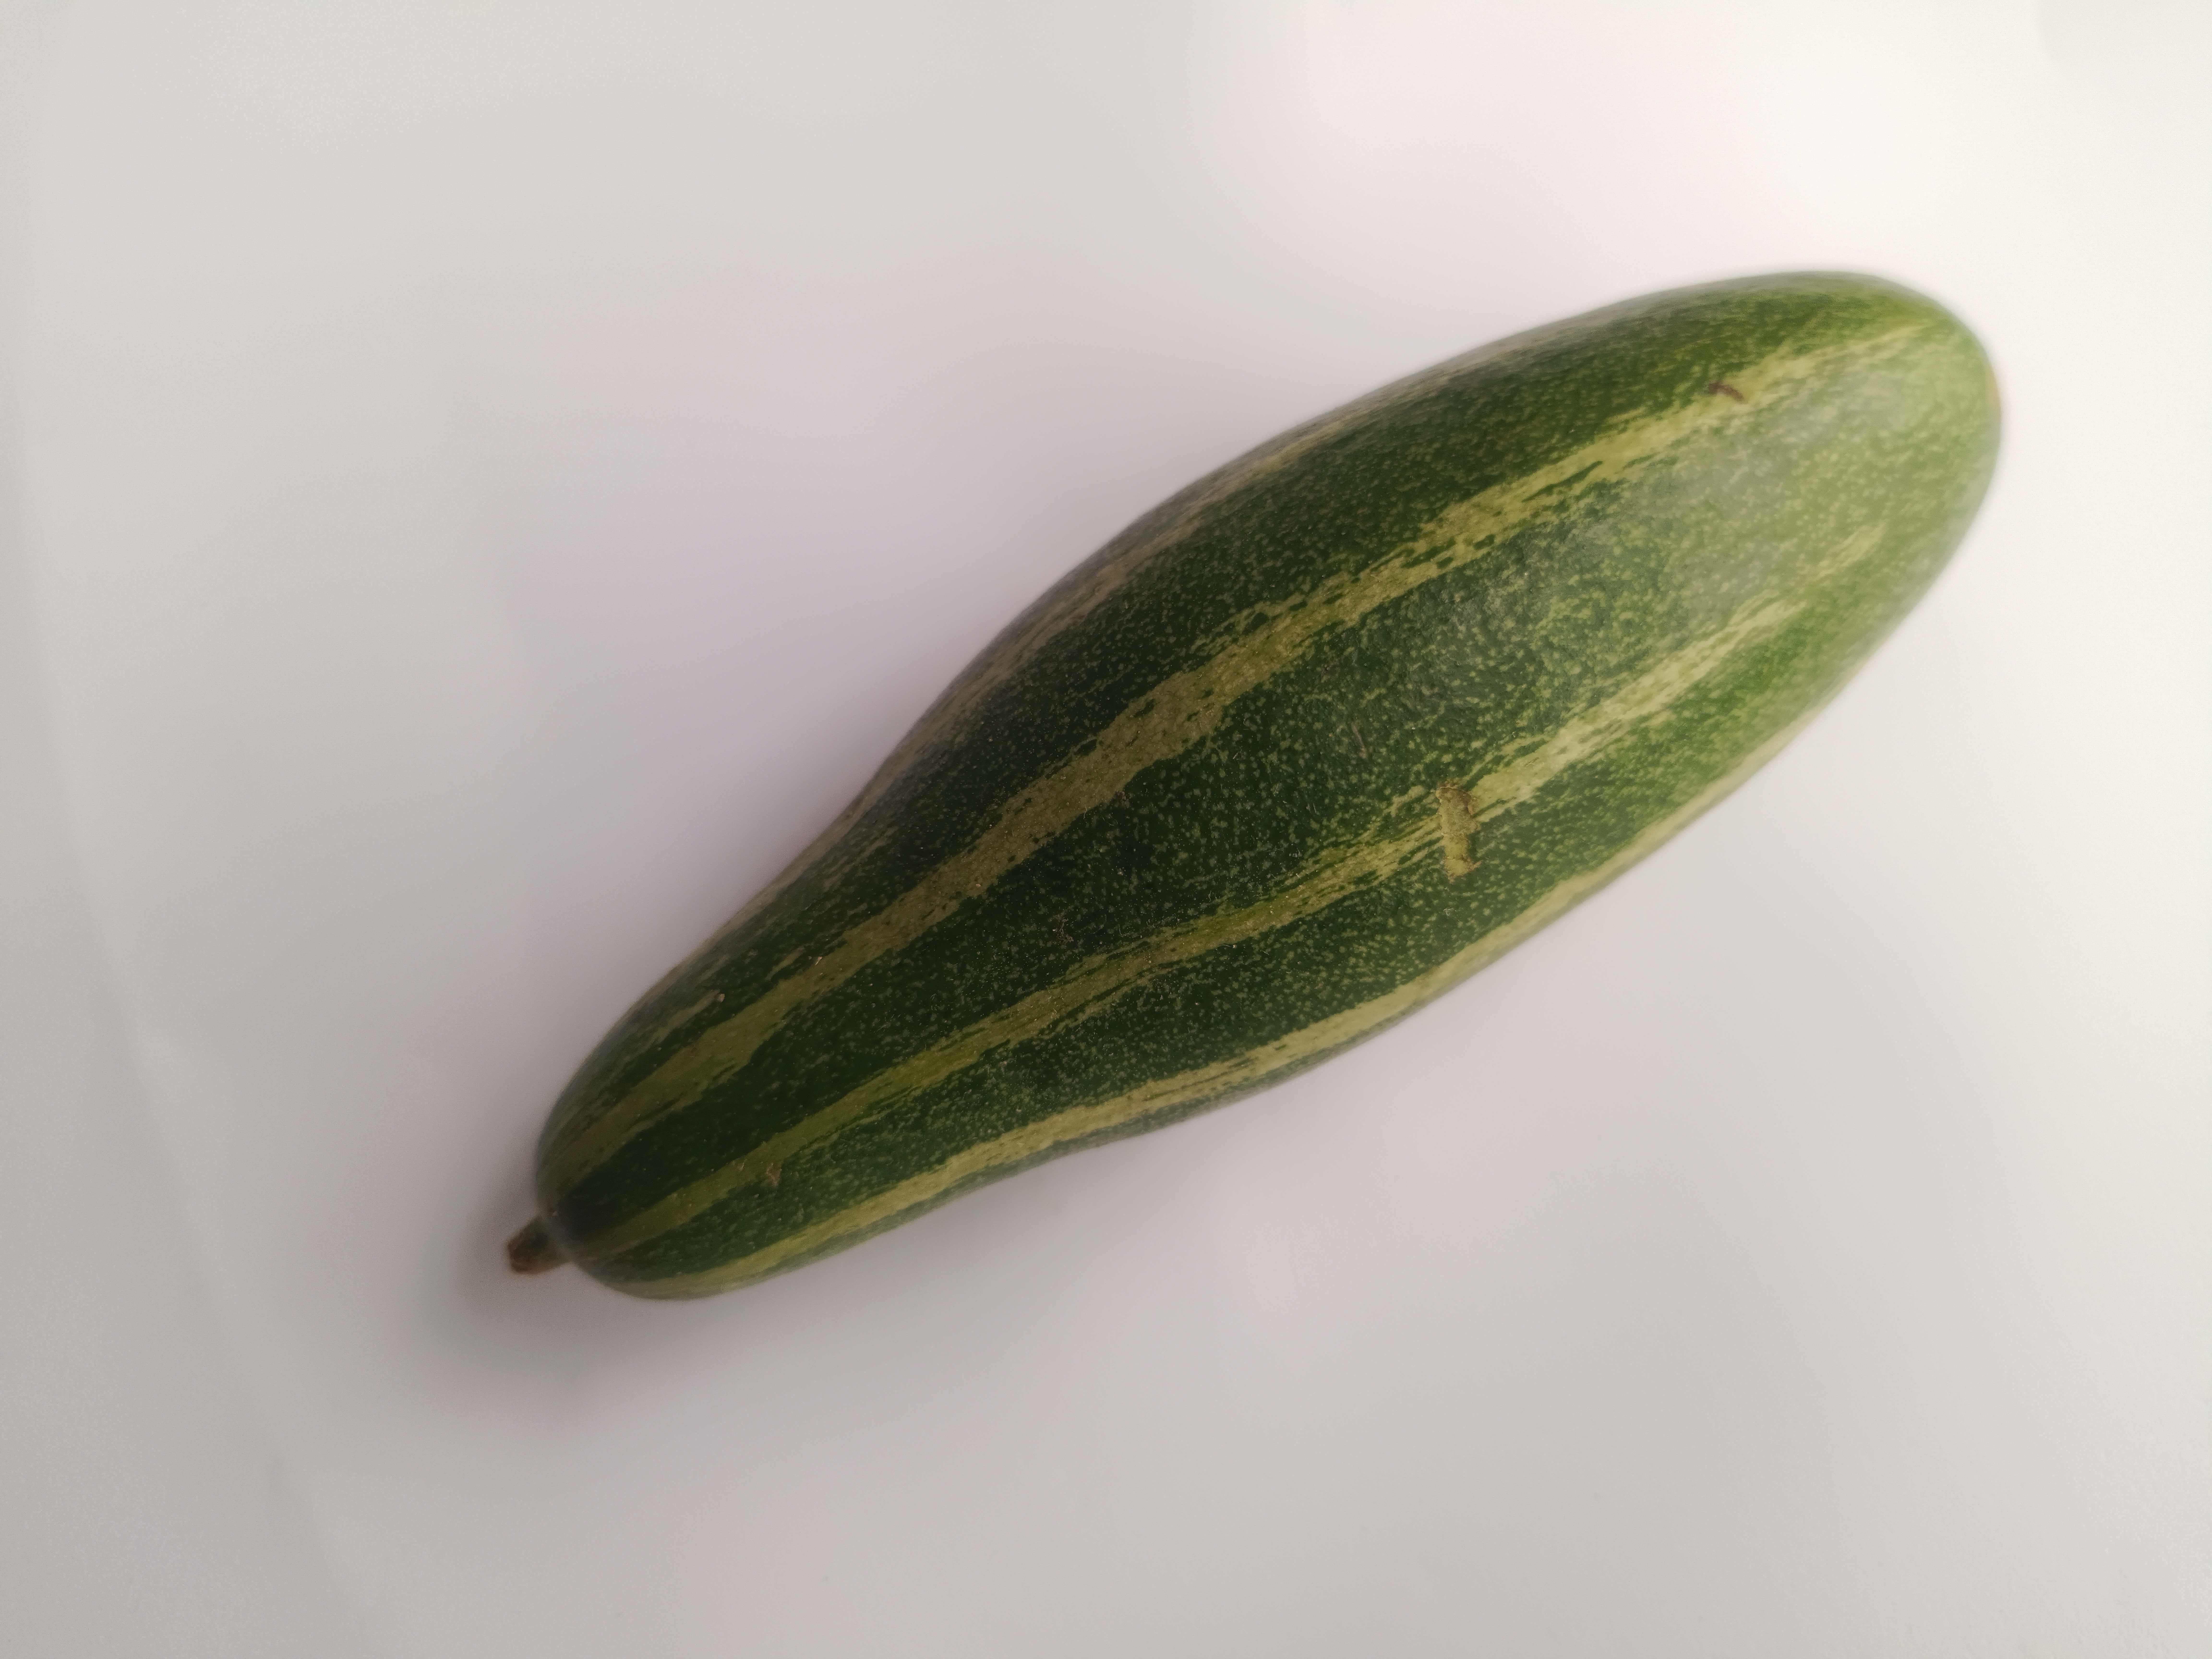
Label: Trichosanthes dioica